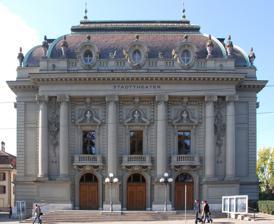
Building: Bern Theatre
Country: Switzerland
Year built: 1903
Theatre in Bern, Switzerland Bern Theatre General information Type opera house theatre Location Bern , Switzerland Coordinates 46°56′58″N 7°26′51″E / 46.94944°N 7.44750°E / 46.94944; 7.44750 Website https://buehnenbern.ch/ Bern Theatre , known in the city as Stadttheater Bern , is an opera house and theatre in Bern , Switzerland. The theatre works in four areas: Bern Symphony Orchestra , Musiktheater (opera), Schauspiel (theatre) and Tanz (dance). History The theatre opened in 1903 and was modernised between 2015–2016, including significant structural changes. The theatre was renamed Konzert Theatre Bern from the 2011/2012 season through the 2020/2021 season. In 2021, the theatre became known as Bühnen Bern. That year, Nicholas Carter became its chief conductor. Famous performers include Robin Adams , Agnes Baltsa , Inge Borkh , Renato Bruson , Grace Bumbry , José Carreras , Plácido Domingo , Salvatore Fisichella , Käthe Gold , Norma Sharp , Alexander Moissi , Jessye Norman , Liselotte Pulver , Will Quadflieg , Nello Santi , Christine Schäfer , Maria Schell , and Rolf Schimpf . Season Every season, the Bern Theatre offers more than 400 performances and concerts. Each season lasts from the end of August to the following July. The shows span classics, musicals, new choreographies of Bern’s ballet, world premieres, and debut performances. Well-known performances include Richard Wagner 's Ring cycle and The Black Spider . The theatre hosts rehearsal visits, introductions to plays, and various programs for children and young adults, such as drama clubs, dance projects, and premiere classes. Interior of the Bern Theatre Share of the Aktiengesellschaft Berner Stadt-Theater from 1896 Bond for the construction of the Bern Theatre, issued 17. May 1899 Further reading Badilatti, Marco (2005). "Stadttheater Bern, Bern BE" . In Andreas Kotte (ed.). Theaterlexikon der Schweiz / Dictionnaire du théâtre en Suisse / Dizionario Teatrale Svizzero / Lexicon da teater svizzer [ Theater Dictionary of Switzerland ] (in German). Vol. 3. Zürich: Chronos. pp. 1721– 1723. ISBN 978-3-0340-0715-3 . LCCN 2007423414 . OCLC 62309181 . References